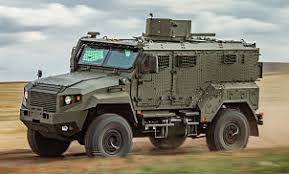
Label: BTR-80